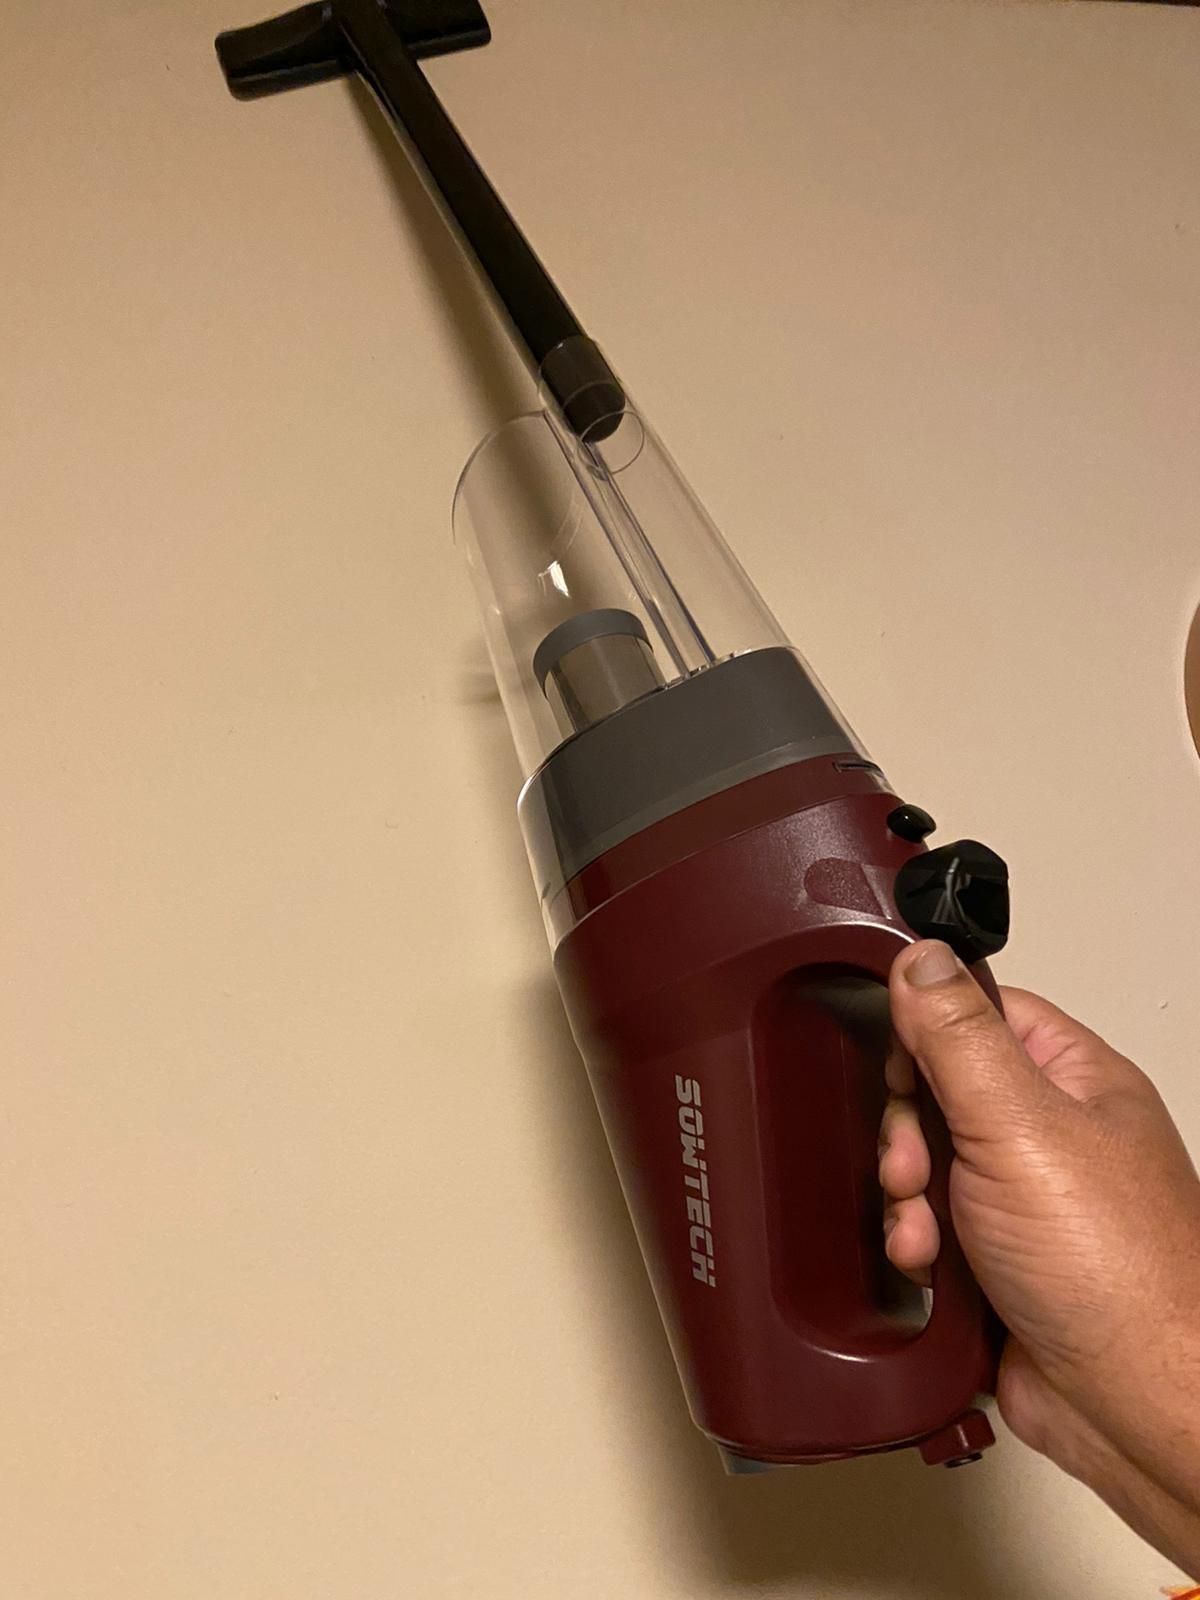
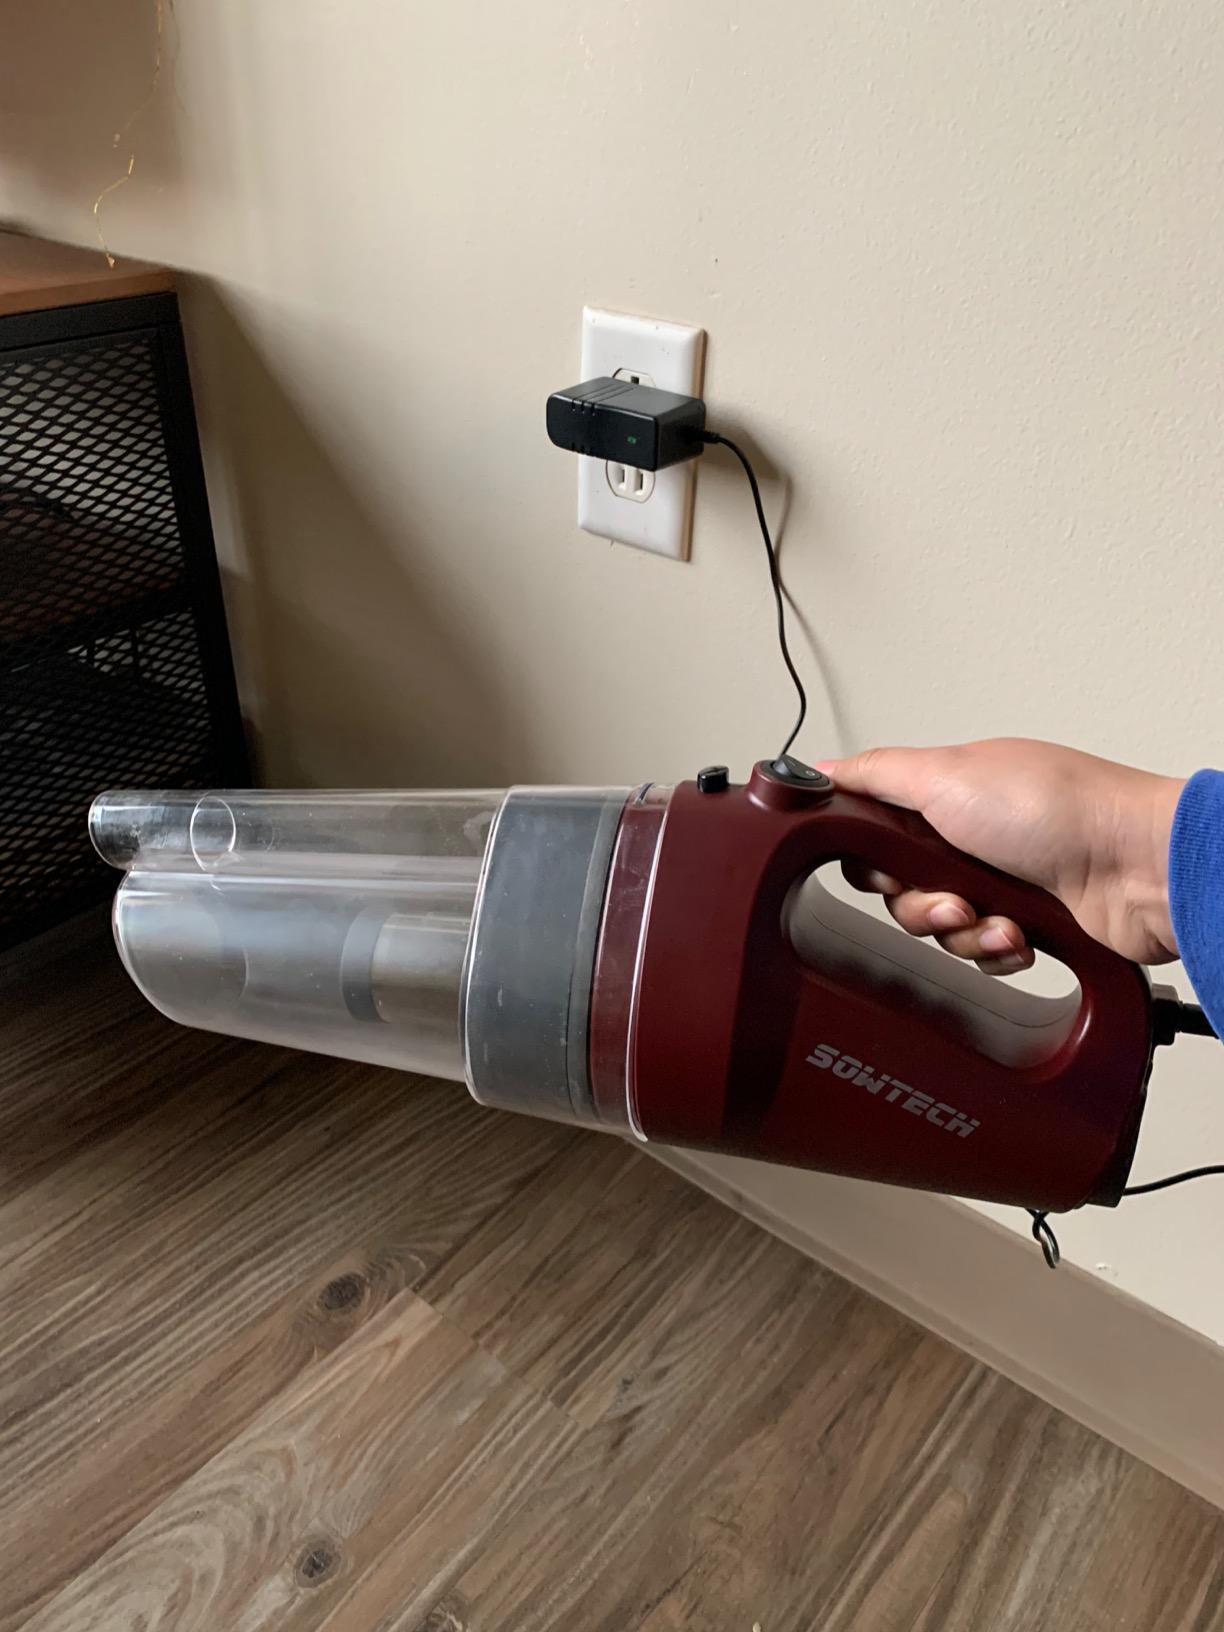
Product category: items_vacuum
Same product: yes